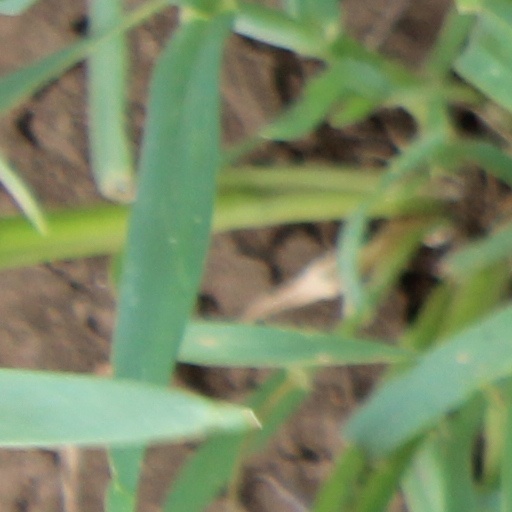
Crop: wheat